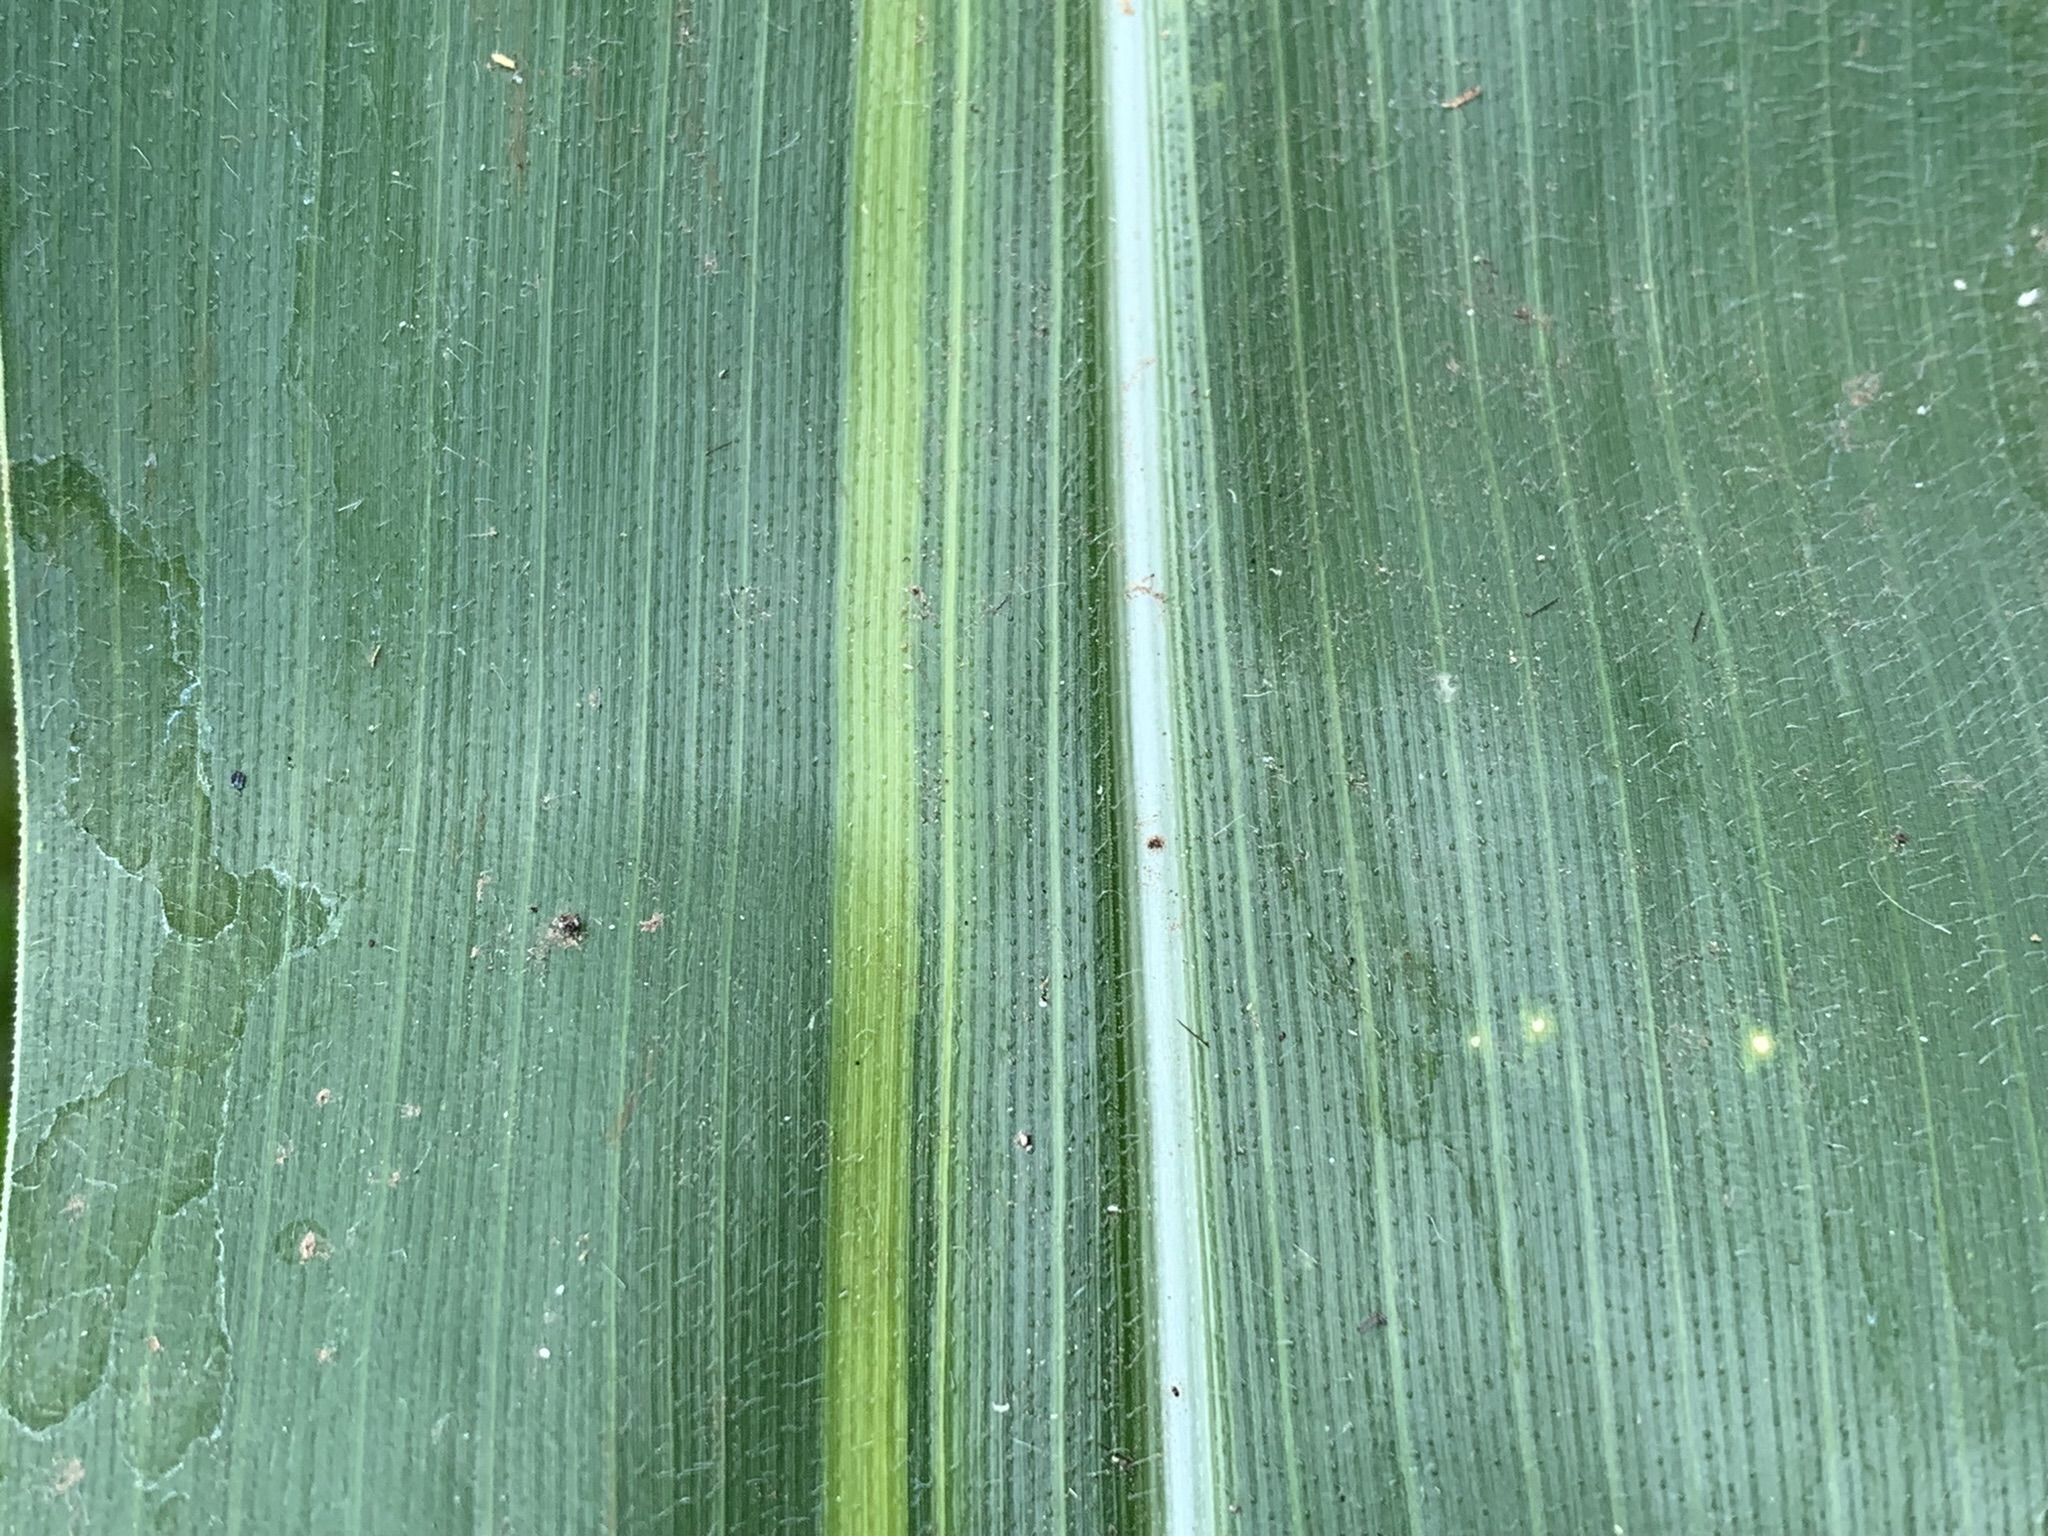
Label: Healthy